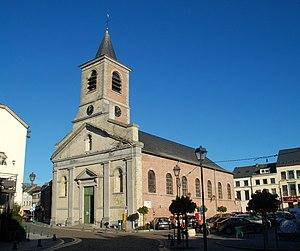
Belgique - Wallonie - Église Saint-Jean l'Évangéliste de Genappe
L'église Saint-Jean-l'Évangéliste est une église de style néo-classique située à Genappe, ville belge de la province du Brabant wallon.